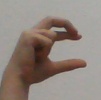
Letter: thal